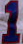
Number: 1